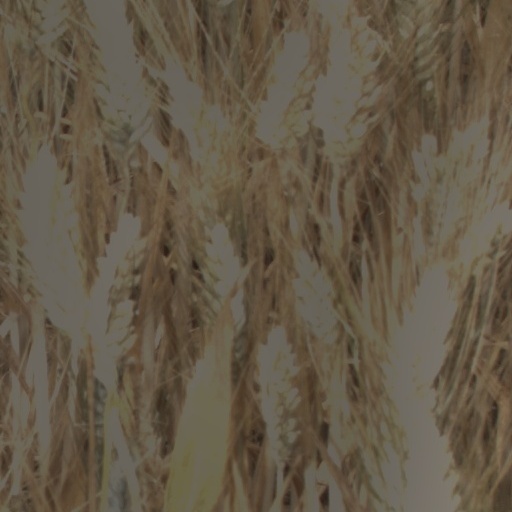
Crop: wheat